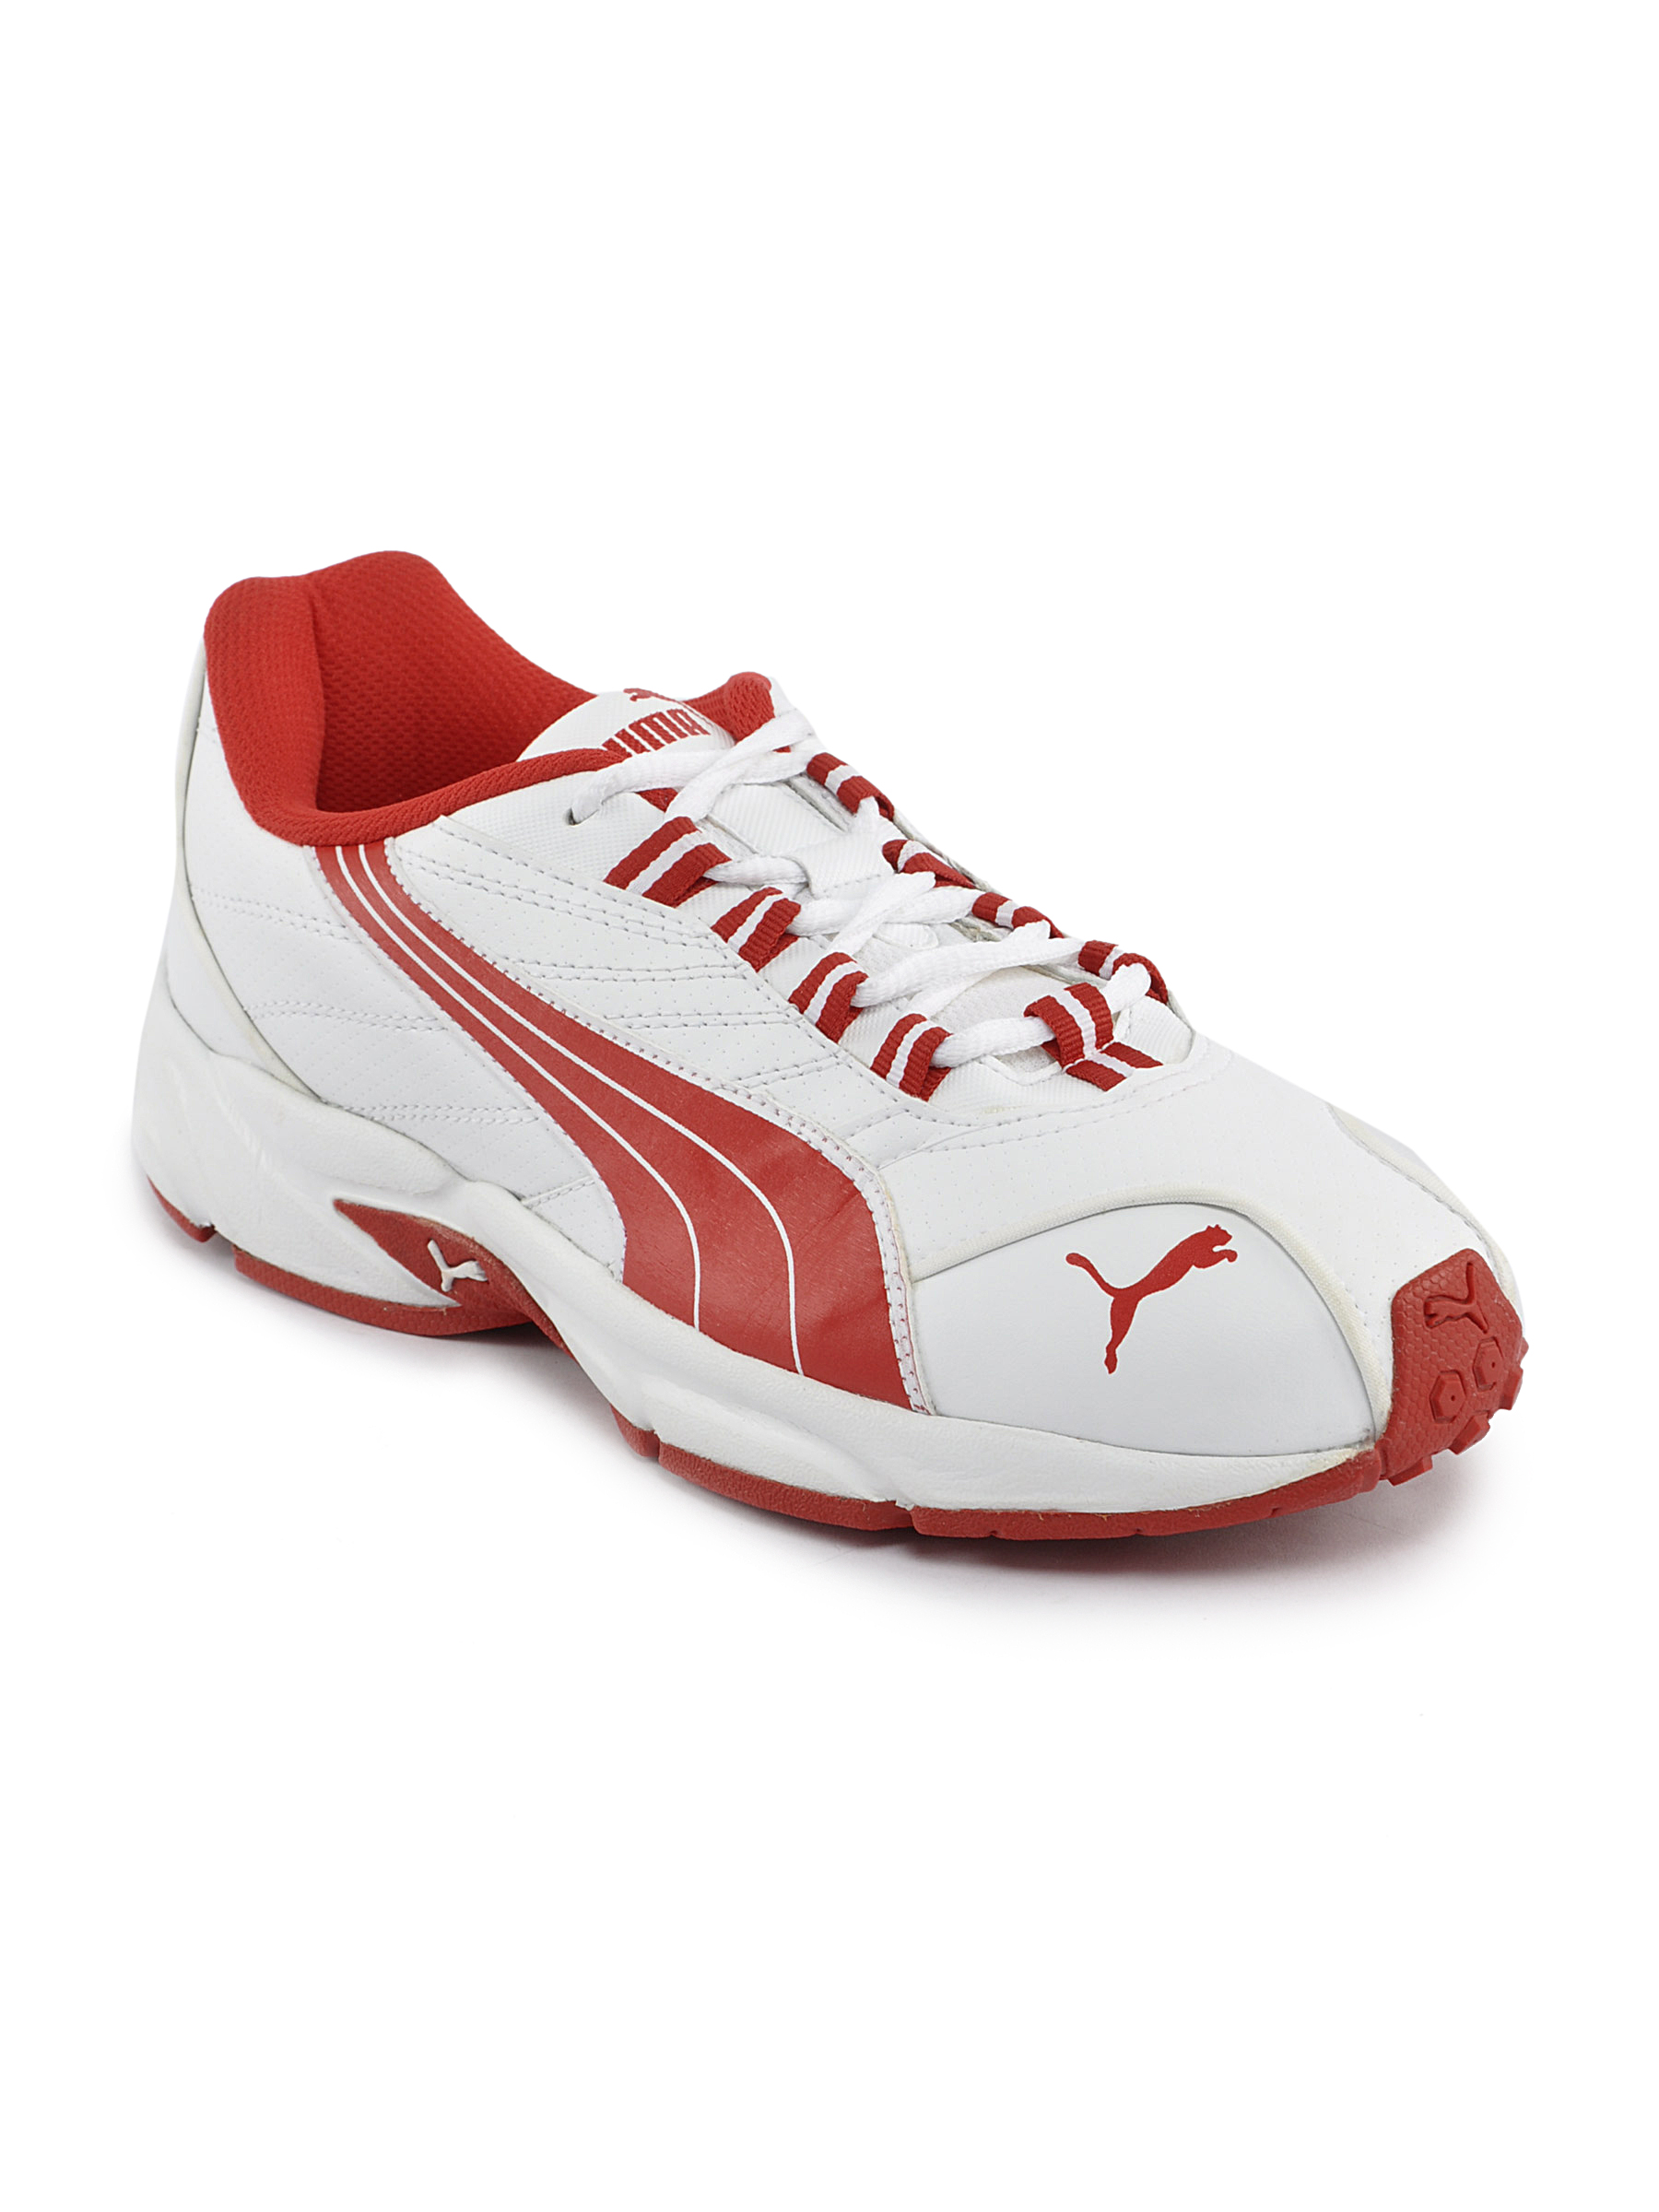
Puma Men Daemon White Sports Shoes
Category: Footwear / Shoes / Sports Shoes
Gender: Men
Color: White
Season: Fall 2011
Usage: Sports